Sonkovo

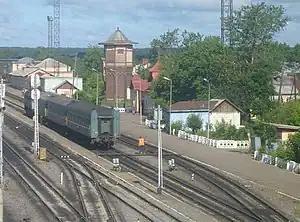
Sonkovo railway station

Two railways cross in Sonkovo, which is thus an important railway junction. One, running from south to north, connects Moscow with Mga via Krasny Kholm and Pestovo. Another one, running east to west, connects Rybinsk with Bologoye.